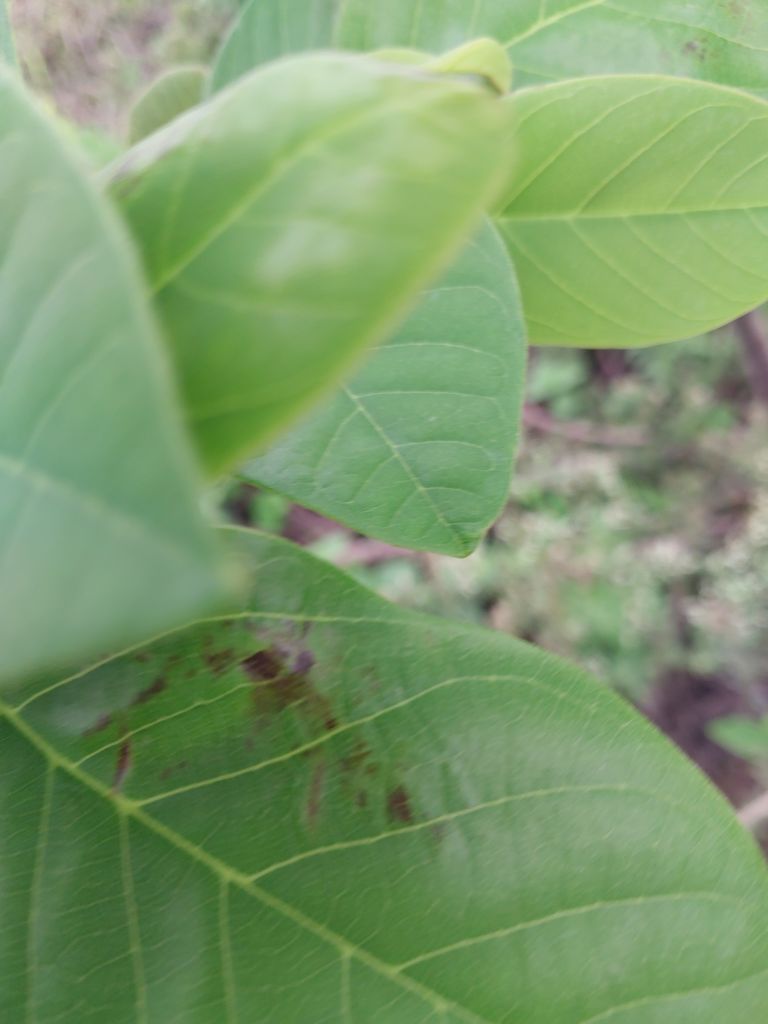
Disease label: Leaf spot on Leaves